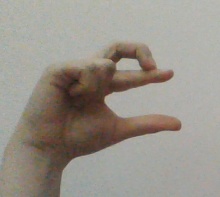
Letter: thal